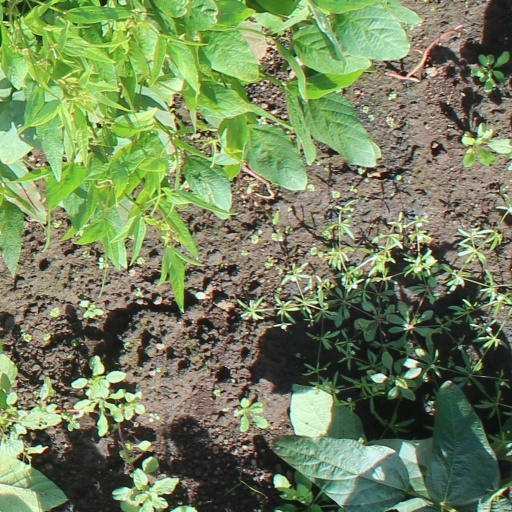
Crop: soybean